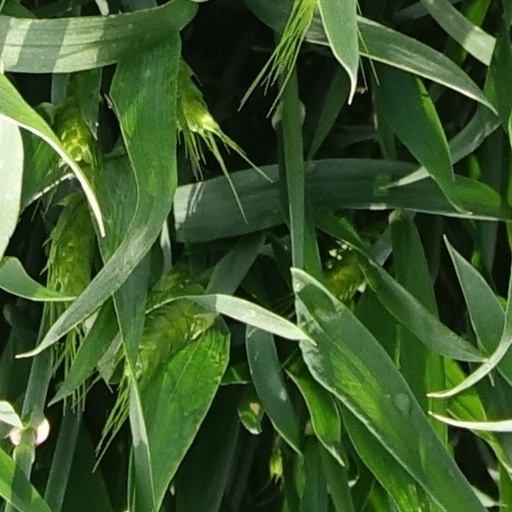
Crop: wheat